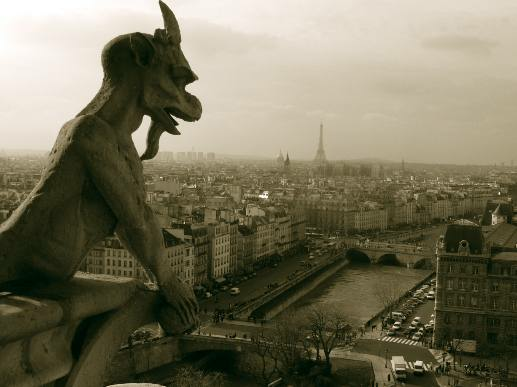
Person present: No